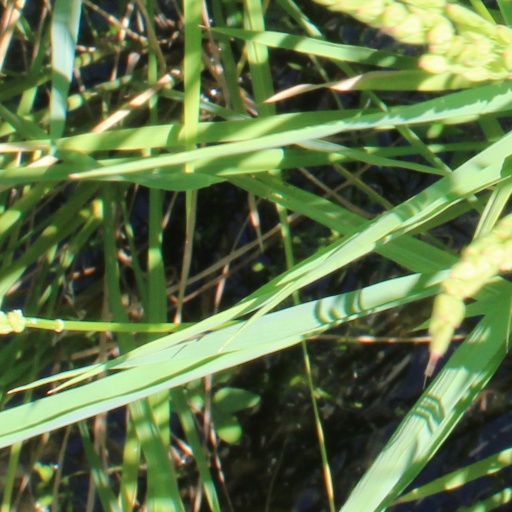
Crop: rice